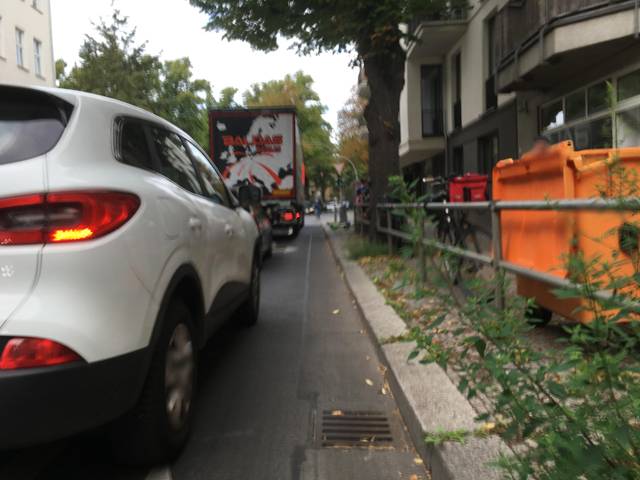
Region: Germany
Coordinates: 52.553, 13.445